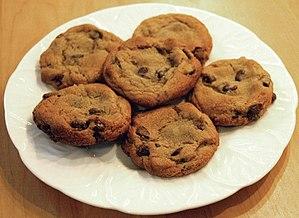
La malbouffe désigne par dérision ou réprobation une nourriture et un régime alimentaire jugés néfastes sur le plan diététique, en raison notamment d'une haute teneur en énergie - principalement des calories vides, due aux graisses et au sucre, et d'une faible valeur nutritive. La nourriture de fast-food, les snacks et sodas en sont des archétypes. Une telle alimentation peut favoriser l'obésité, le diabète, les maladies cardiovasculaires, certains cancers, des dépressions, etc.
Le terme Plätzchen désigne généralement des biscuits sucrés allemands qui appartiennent à la catégorie des pâtisseries, comme les gâteaux secs, confiseries et autres semblables.
Dans l'alimentation, un biscuit est un petit gâteau sec, qui se décline dans plusieurs saveurs et formes.